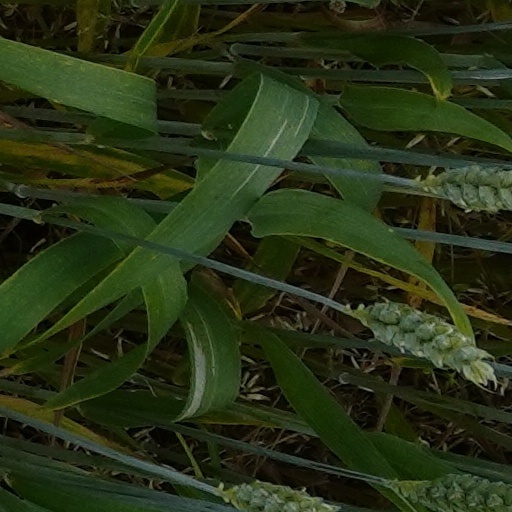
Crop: wheat